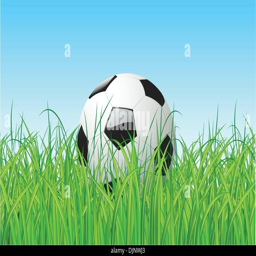
vector illustration of soccer ball in the grass